Kanzu

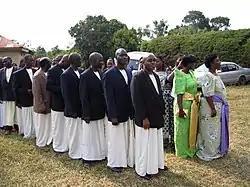
Men wearing kanzus at a wedding in Kampala, Uganda.

A kanzu is a white or cream coloured robe worn by men in the African Great Lakes region. It is referred to as a "tunic" in English, and as the "thawb" in Arab countries. The kanzu is an ankle or floor length garment. It serves as the national costume of Tanzania as well as the Comoros, where it is called a "kandu" as well as a "thawb". The robe is also worn in some coastal Muslim regions of Tanzania and Kenya. The men of Uganda consider it their most important dress. Kanzu is a Ganda word of Swahili origin, which means "robe" or "tunic". In Tanzania, the term is used interchangeably with kaftan.